Metal Fighter

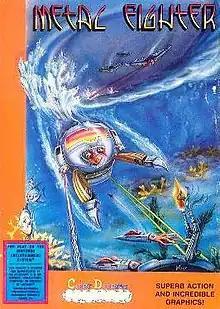
North American cover art

Metal Fighter is a side-scrolling shooter game developed in Taiwan by Joy Van and published by Color Dreams and Sachen. It was later published as Metal Fighter μ (メタルファイター ミュー) in Japan by Kinema Music in 1991.